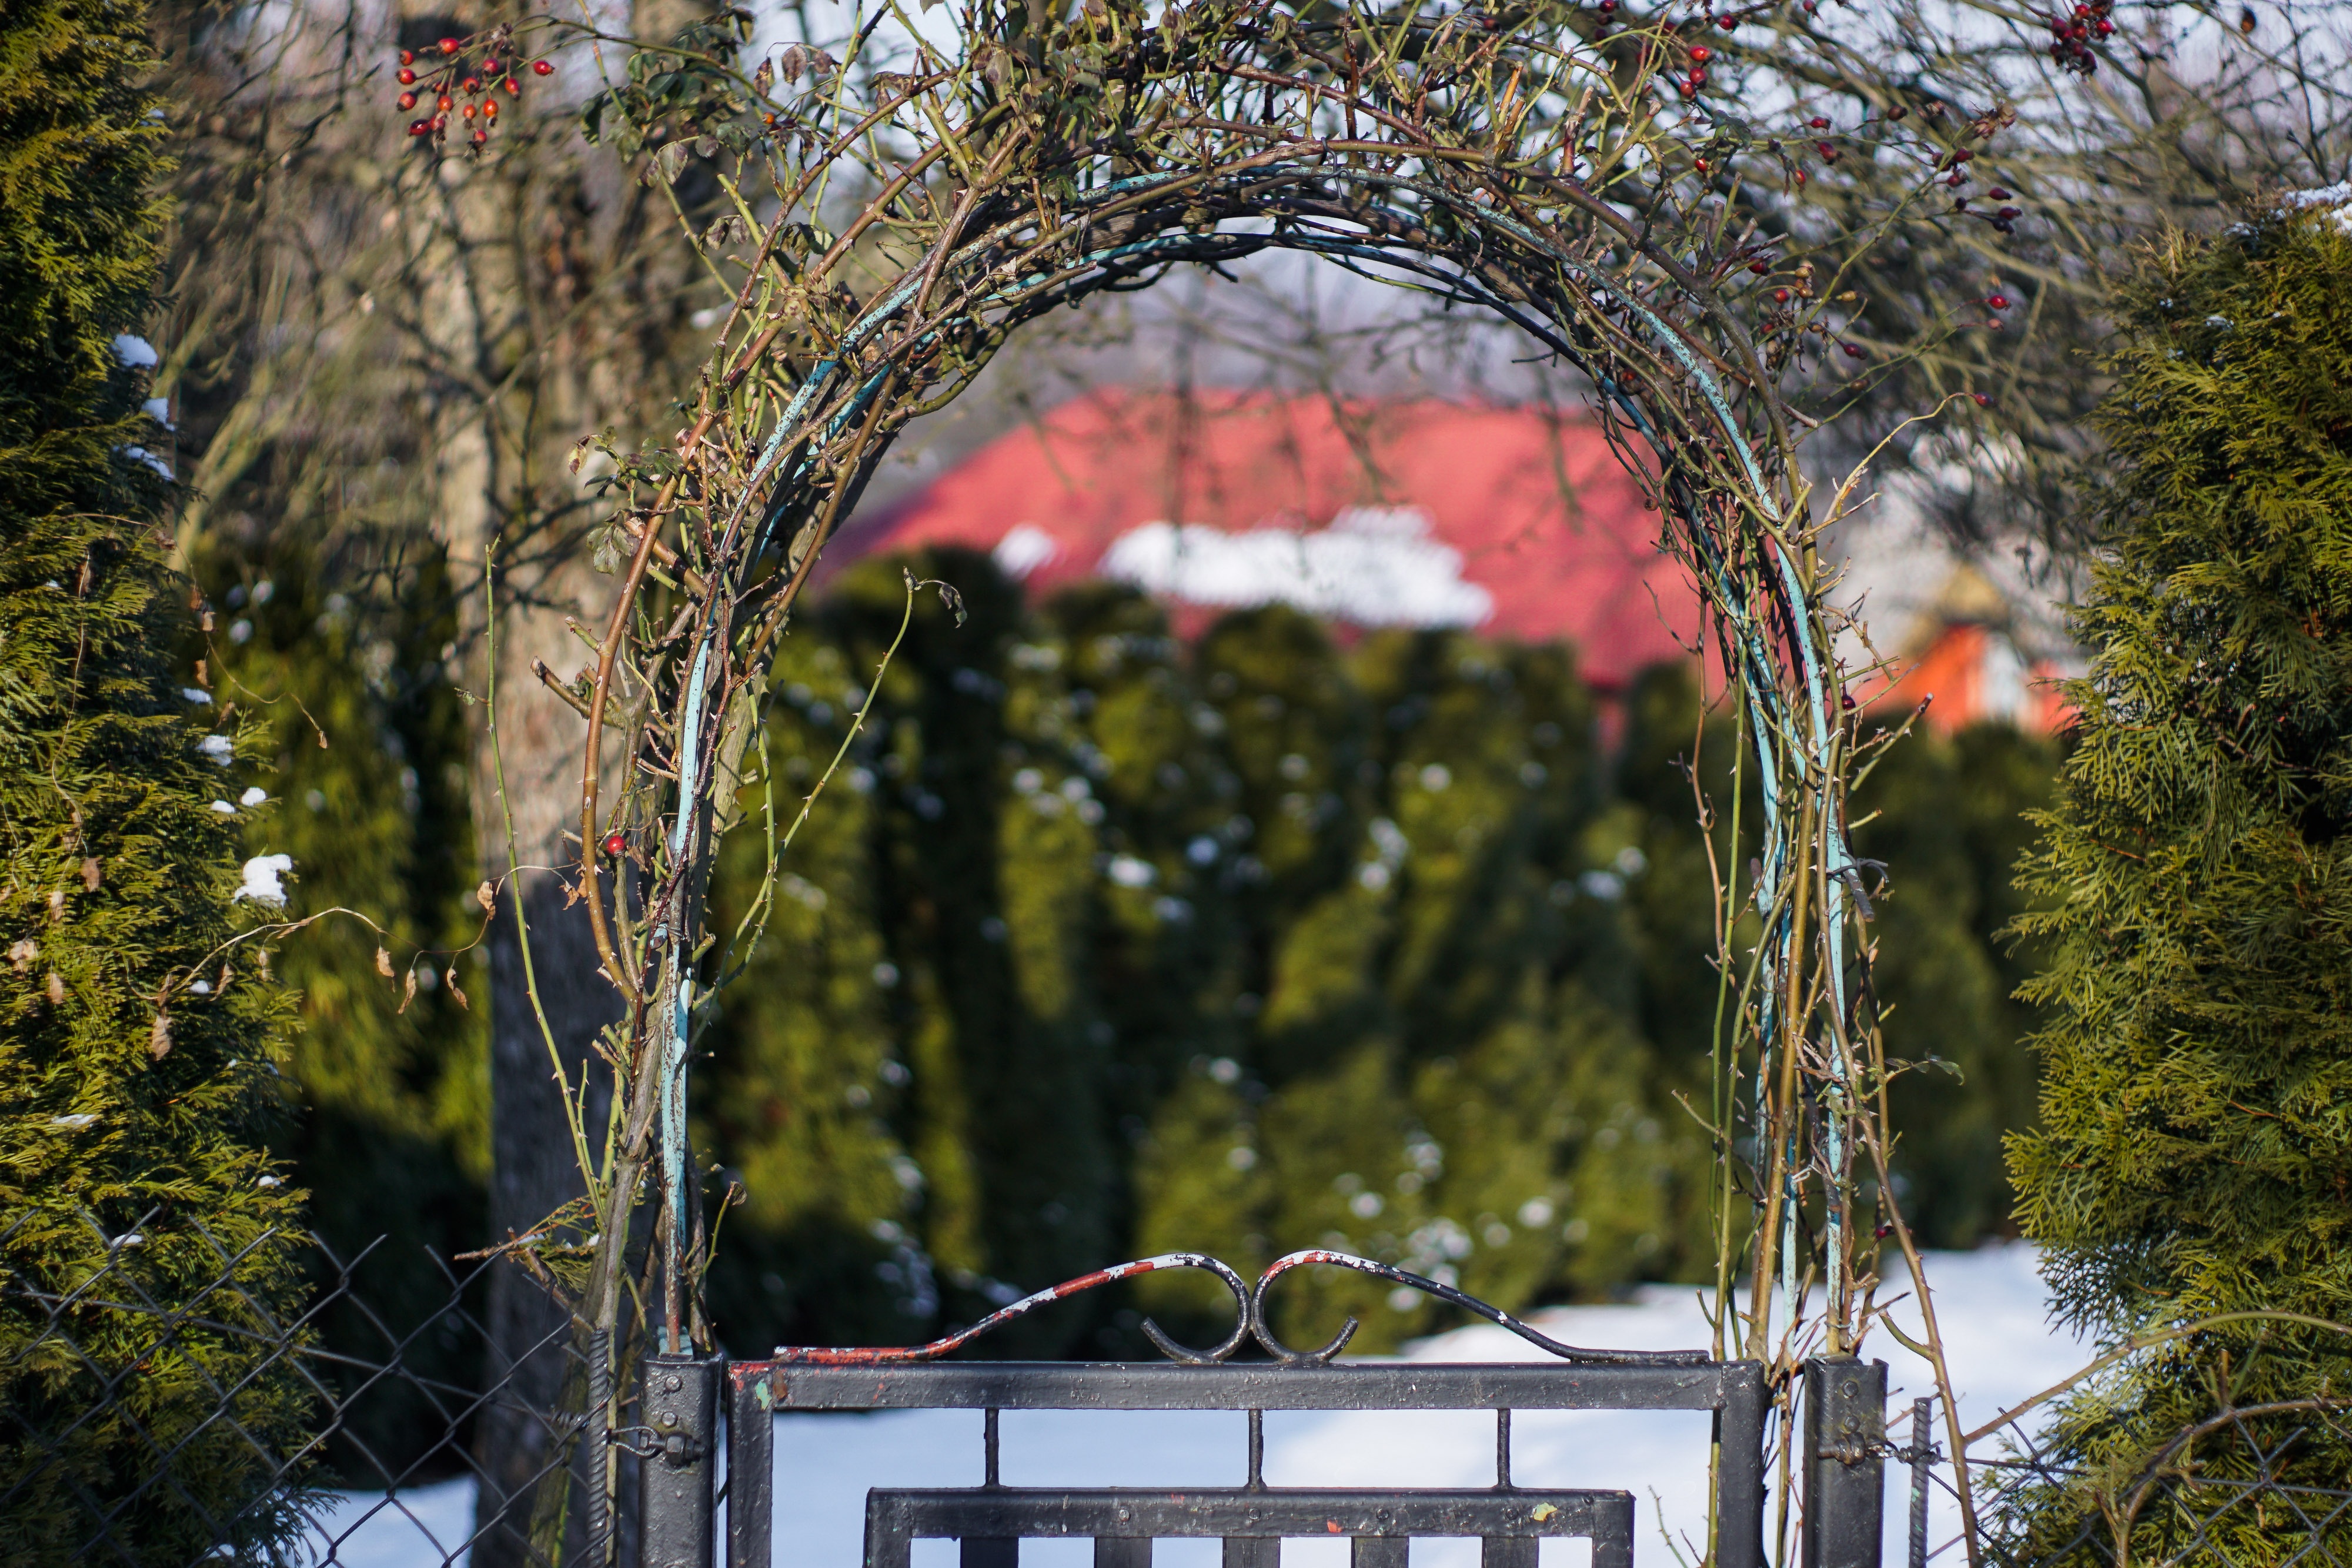
tree, grass, branch, winter, plant, house, leaf, arch, entrance, garden, gate, plants, bow, gateway, wild rose, outdoor structure, an ornamental gate